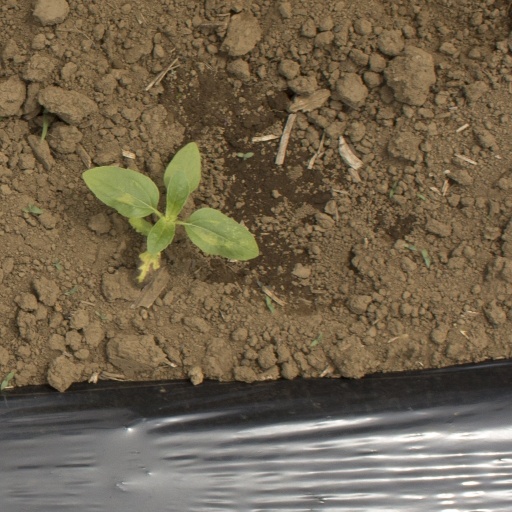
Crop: Jerusalem artichoke